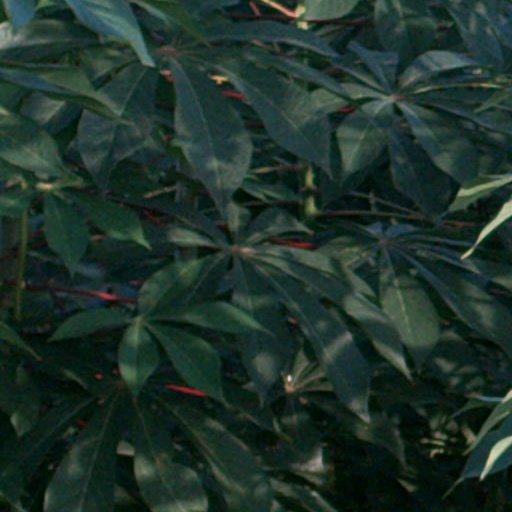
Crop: cassava